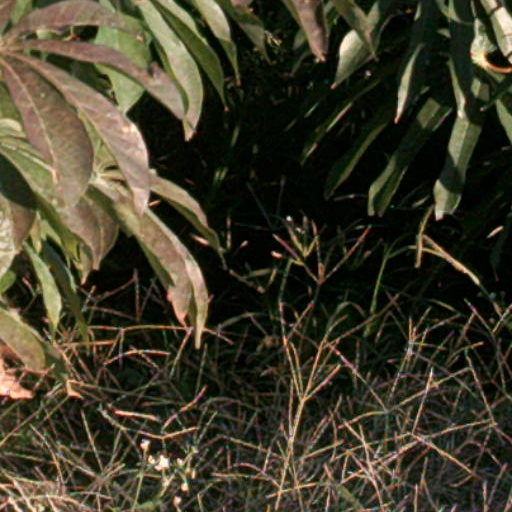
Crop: cassava